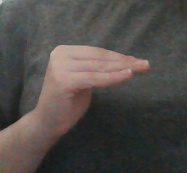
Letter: haa